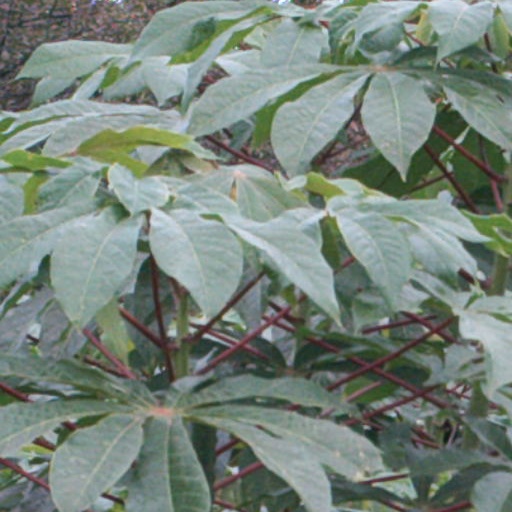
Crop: cassava